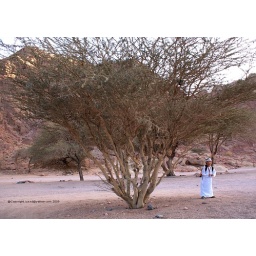
A desert tree with a small boy in Arabic clothing